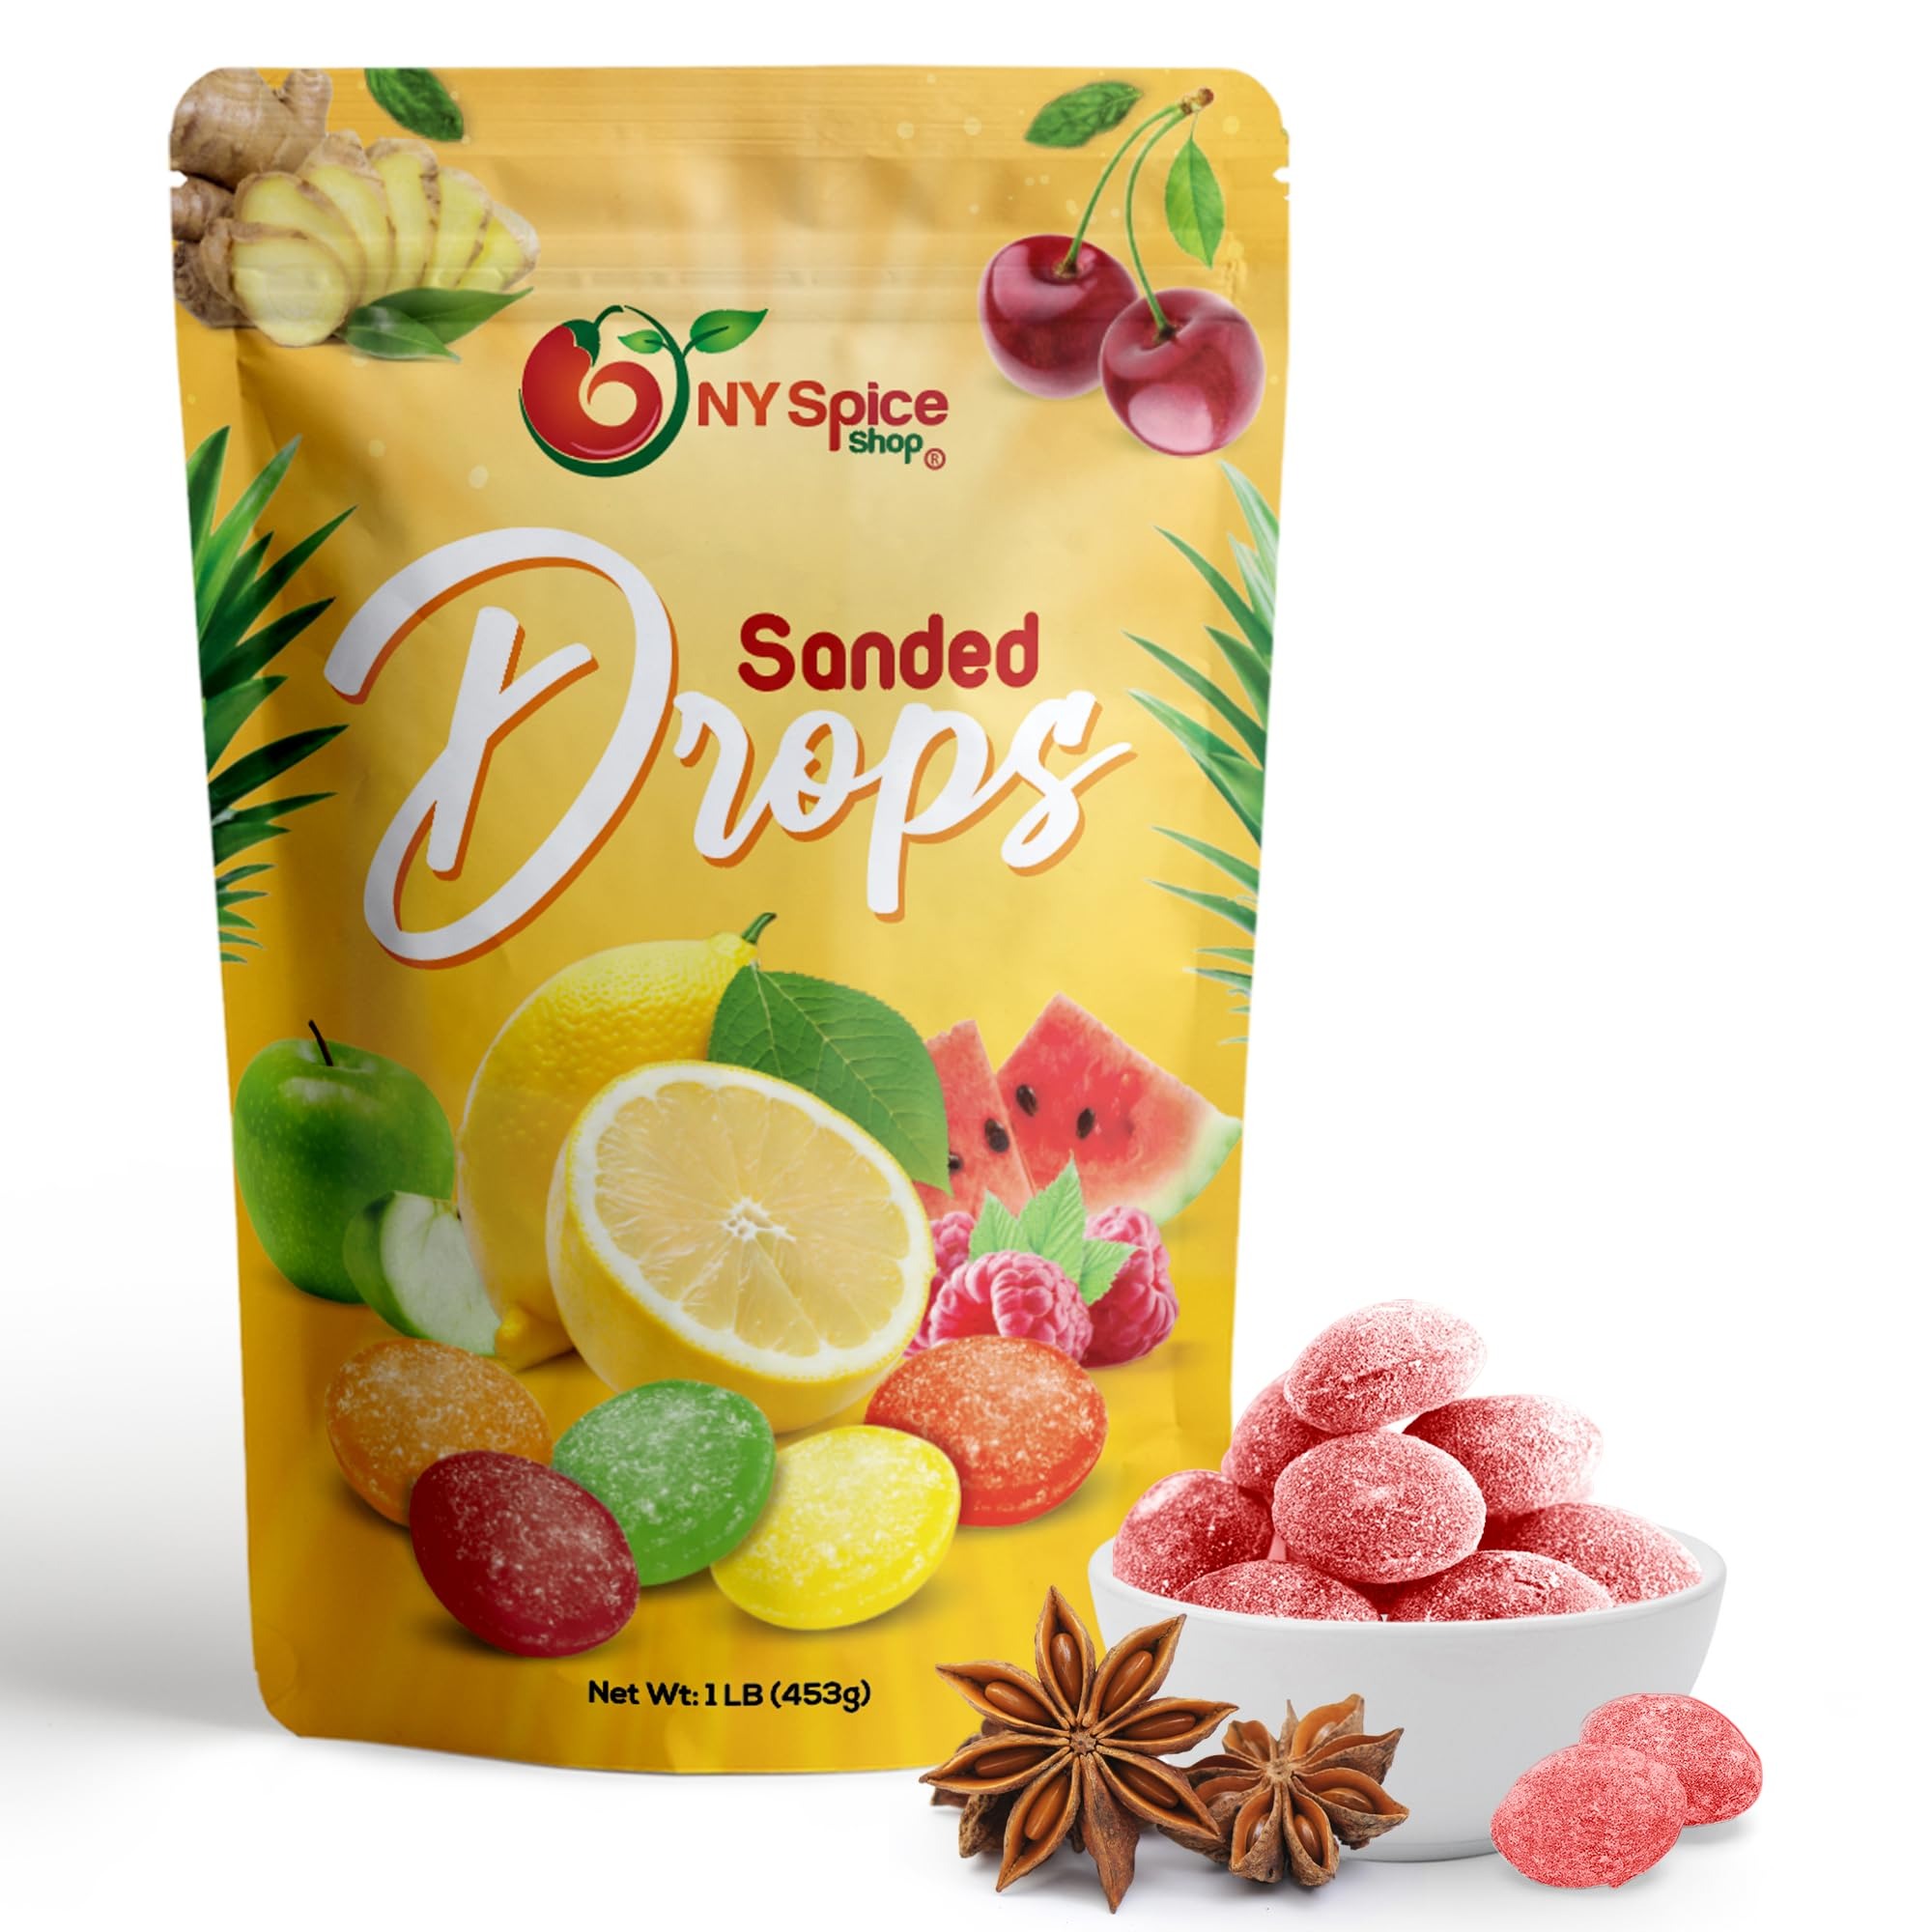
Item Name: NY SPICE SHOP Anise Sanded Candy Drops - 1 Pound Old Fashioned Sanded Drops – Fresh Delicious Bulk Candy – Sanded Hard Candy – Sour Drops Candy – Tangy and Sweet Healthy Snacks
Bullet Point 1: 🌟 INTRODUCING SANDED ANISE CANDY DROPS - Welcome to NY Spice Shop's Sanded anise hard candy, where timeless tradition meets modern indulgence! These delightful hard candy anises offer a burst of refreshing anise flavor in every bite, perfect for sweetening life's moments.
Bullet Point 2: 📜 RICH HISTORY ANISE CANDY OLD FASHIONED - Old Fashioned Candy Sanded anise drops have a long history dating back centuries, with roots in European confectionary traditions. Anise, prized for its distinct licorice-like taste, has been enjoyed for generations in candies, teas, and culinary creations.
Bullet Point 3: 🎉 LIFESTYLE USE - Elevate your daily routine with Sanded Anise Drops Hard Candy Bulk! Keep a stash in your purse, pocket, or desk drawer for a quick and satisfying treat anytime, anywhere. Enjoy Anise Sanded Candy Drops as a refreshing pick-me-up during work breaks or while running errands.
Bullet Point 4: 🍬 CULINARY USES OF FREEZE DRIED CANDY - Beyond snacking, Sanded Anise hard candy can add a unique twist to your culinary creations. Crush rock candy and sprinkle over baked goods like cookies or muffins for a hint of anise flavor. Cheap candy can also be dissolved in hot beverages like tea or coffee for a soothing drink.
Bullet Point 5: 🛒 STORAGE DIRECTION - To maintain the freshness and flavor of your hard candy bulk, store bag of candy in a cool, dry place away from direct sunlight and moisture. Keep them sealed in an airtight container or resealable bag to preserve their quality for longer.
Product Description: NY Spice Shop Hard Candy Collection
Value: 16.0
Unit: Ounce

Price: 9.99